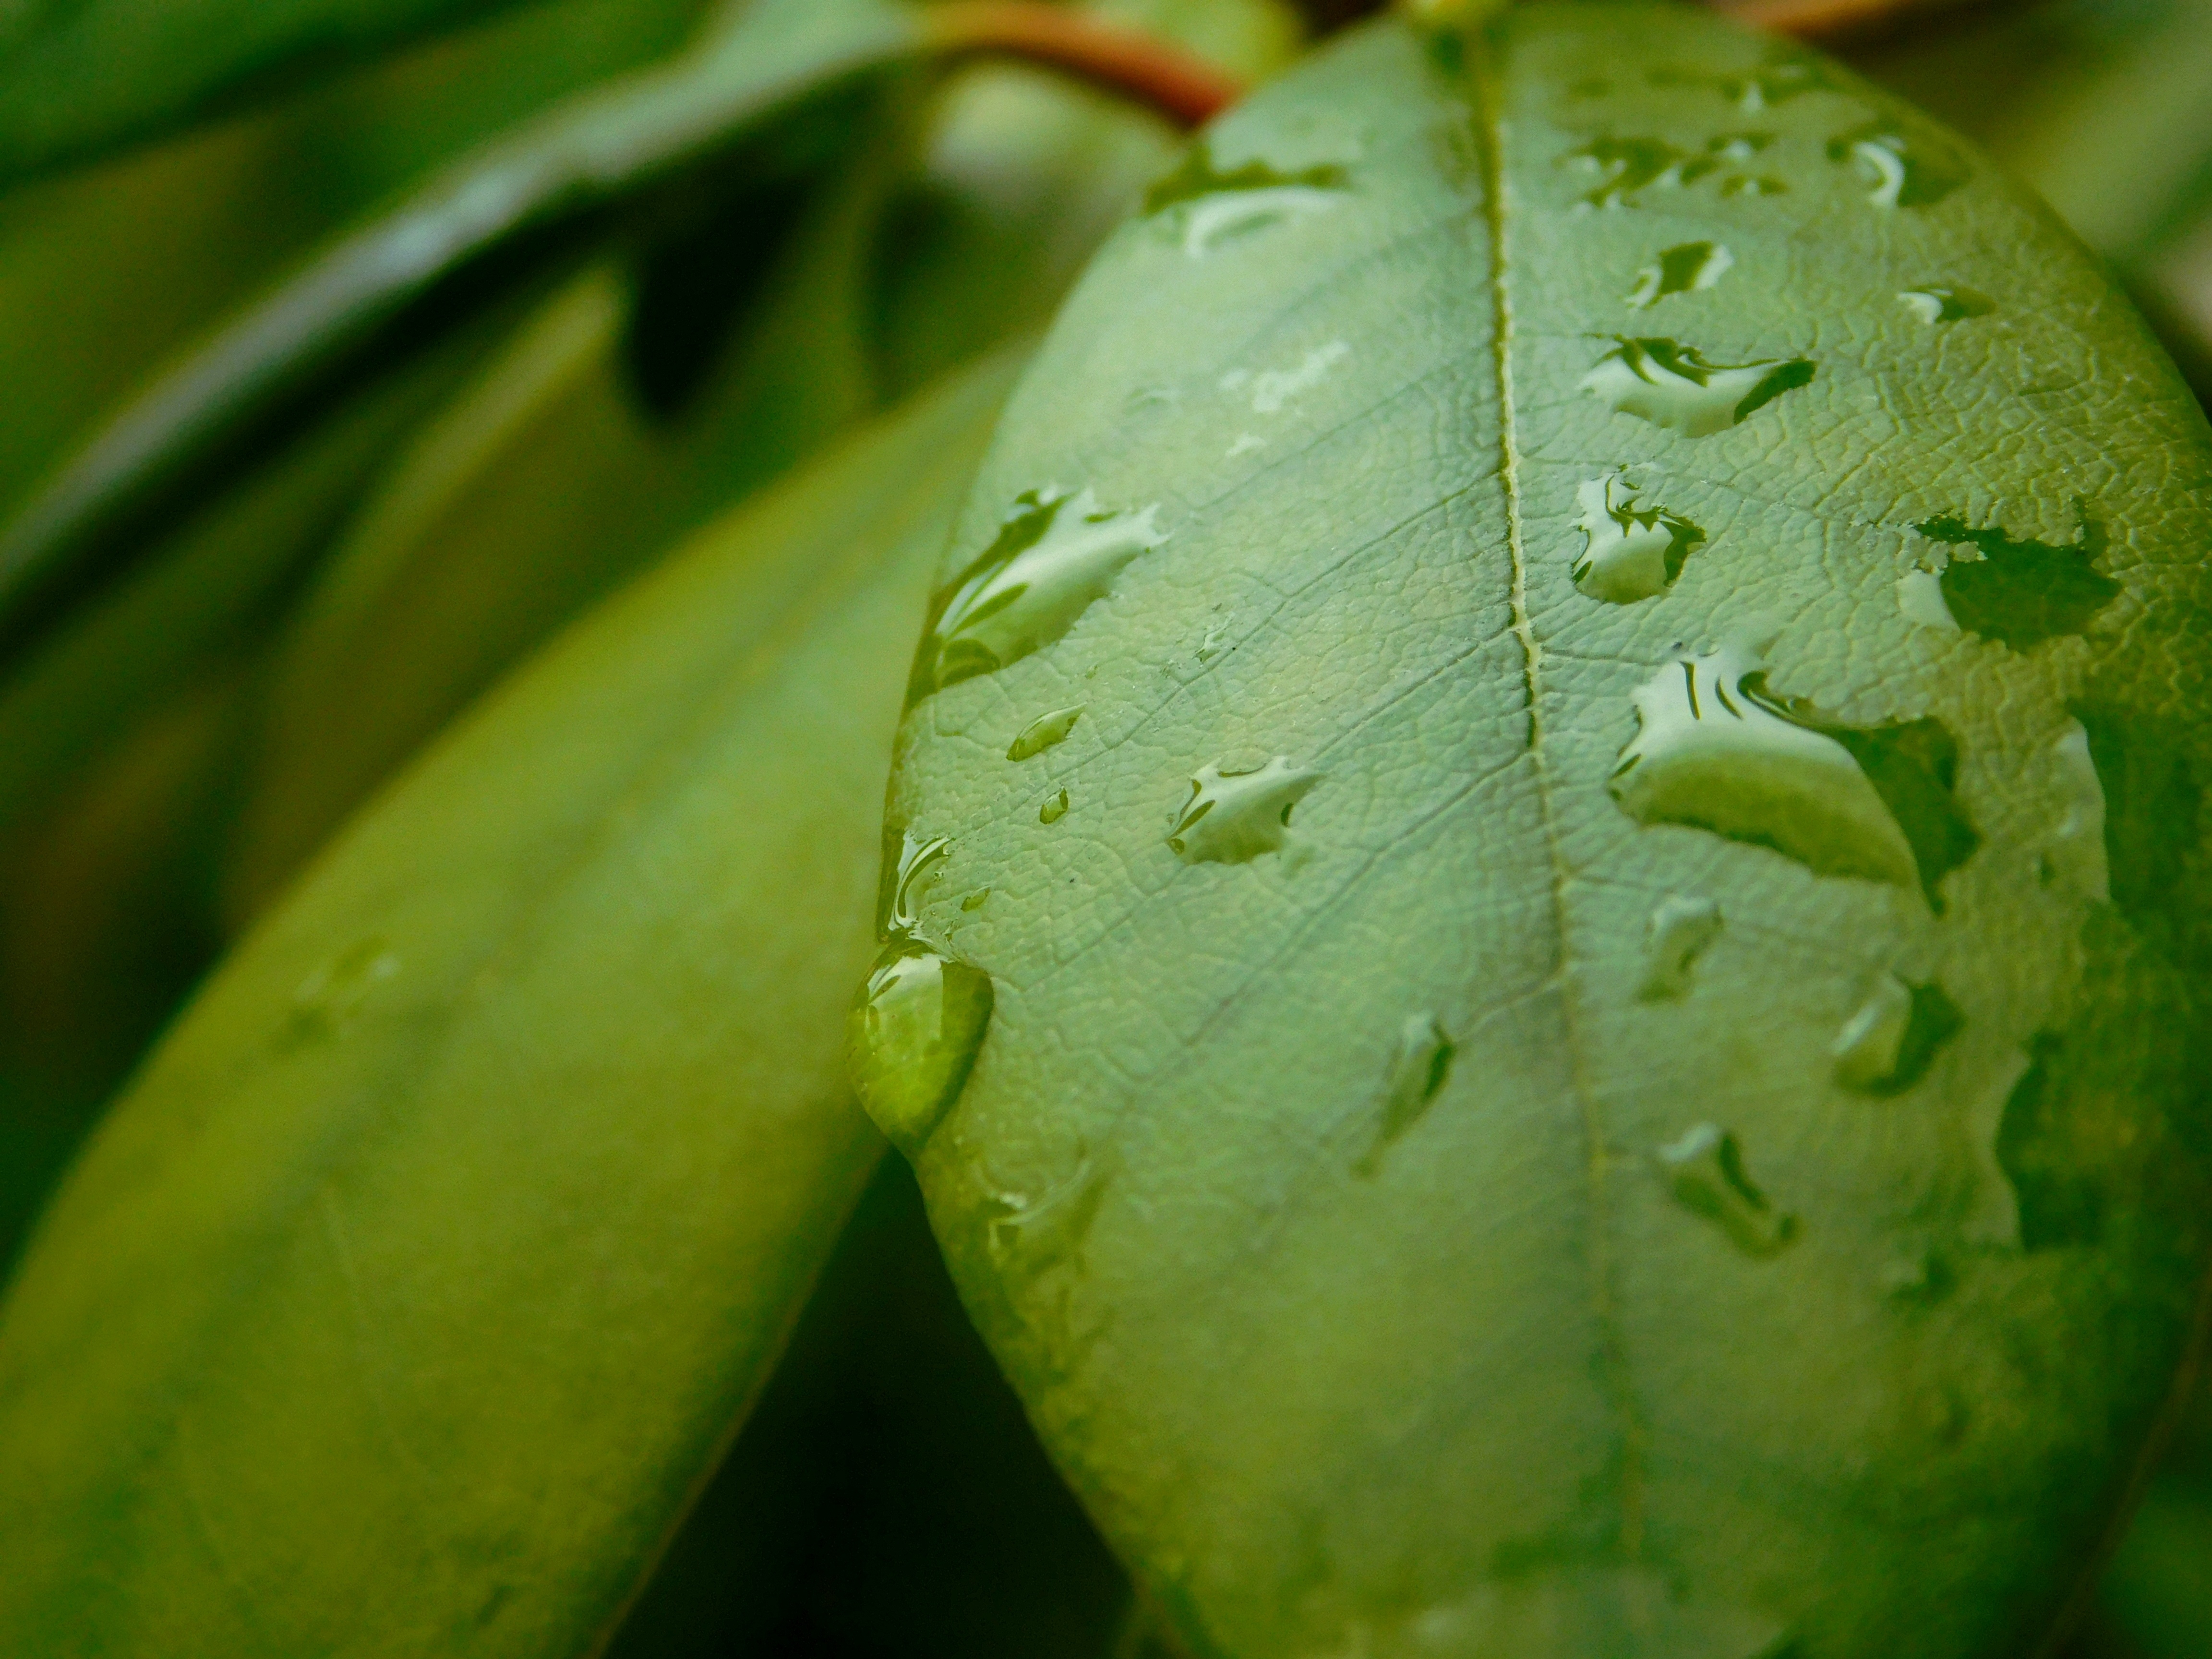
tree, nature, drop, plant, photography, leaf, flower, raindrop, wet, food, green, produce, botany, yellow, close, flora, drip, close up, green plant, leaves, drop of water, moisture, macro photography, plant stem, land plant